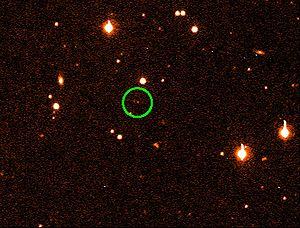
Le Système solaire, ou système solaire, est le système planétaire auquel appartient la Terre. Il est composé d'une étoile, le Soleil, et des objets célestes gravitant autour de lui : les huit planètes confirmées et leurs 185 satellites naturels connus, les cinq planètes naines et leurs neuf satellites naturels connus et les milliards de petits corps. Le système solaire fait partie de la galaxie appelée Voie lactée. Il est situé à environ 8 kpc du centre galactique et effectue une révolution en 225 à 250 millions d'années.